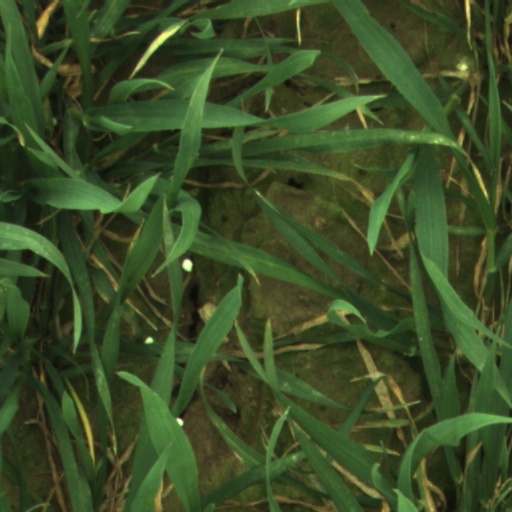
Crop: wheat